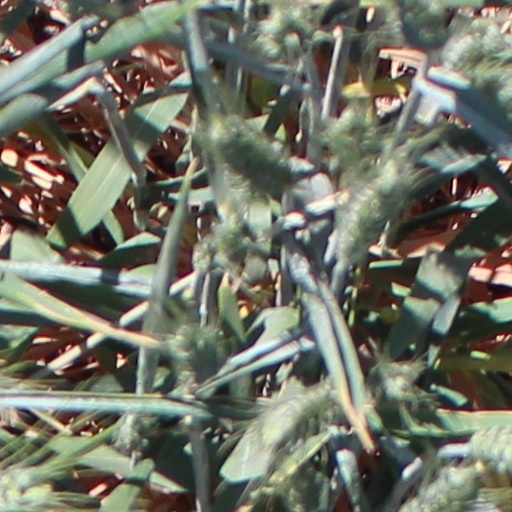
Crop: wheat